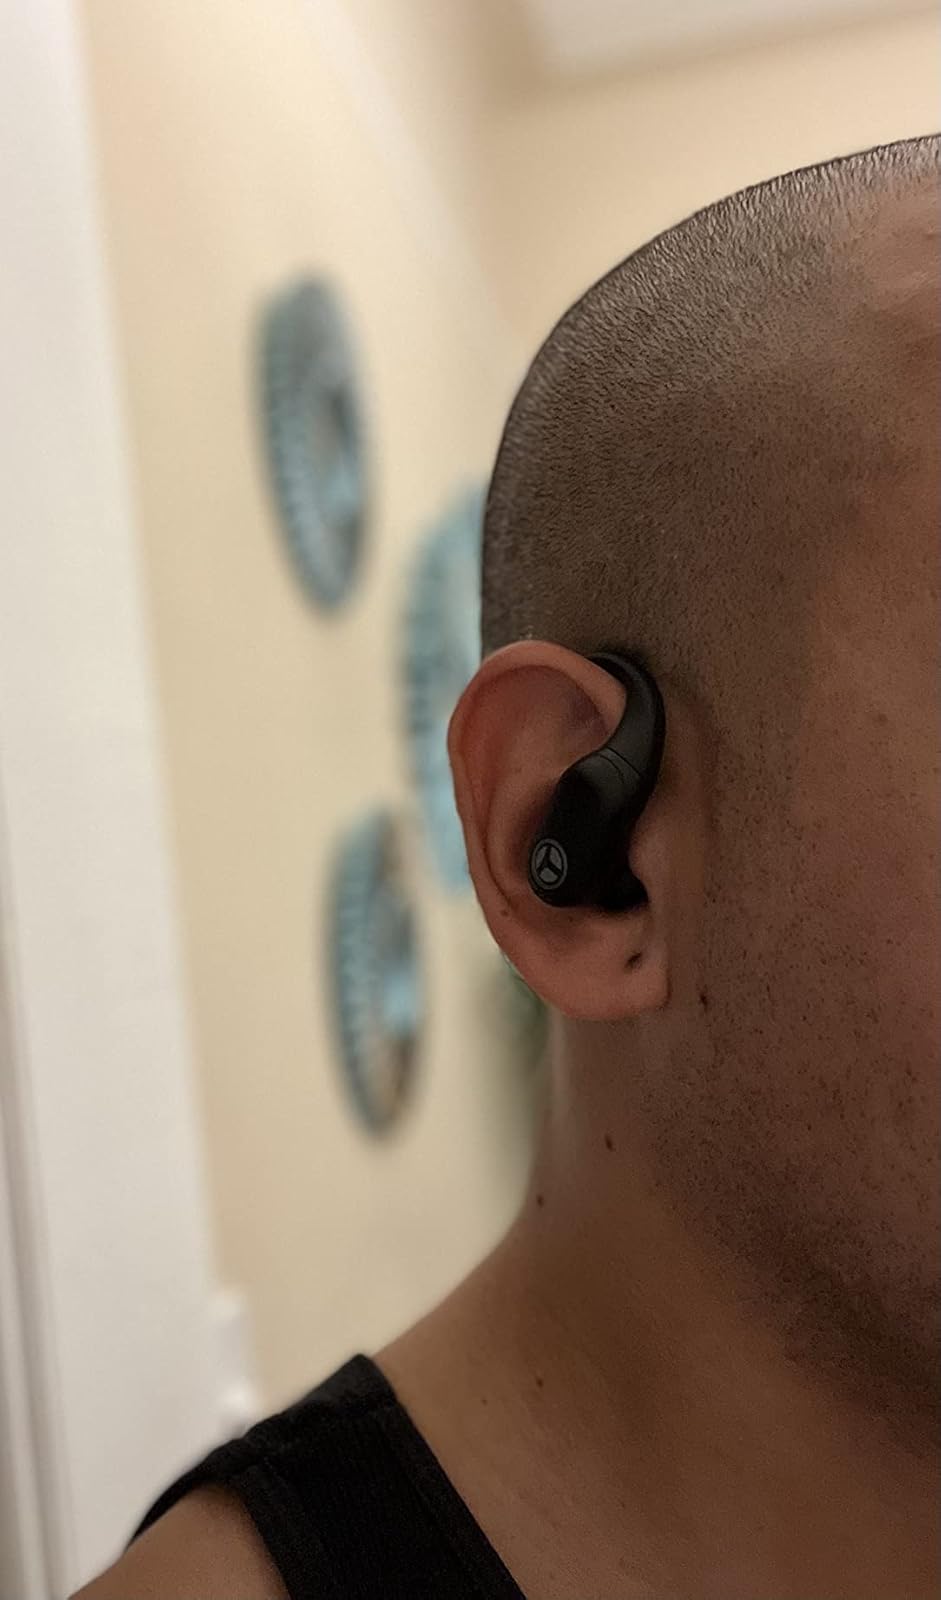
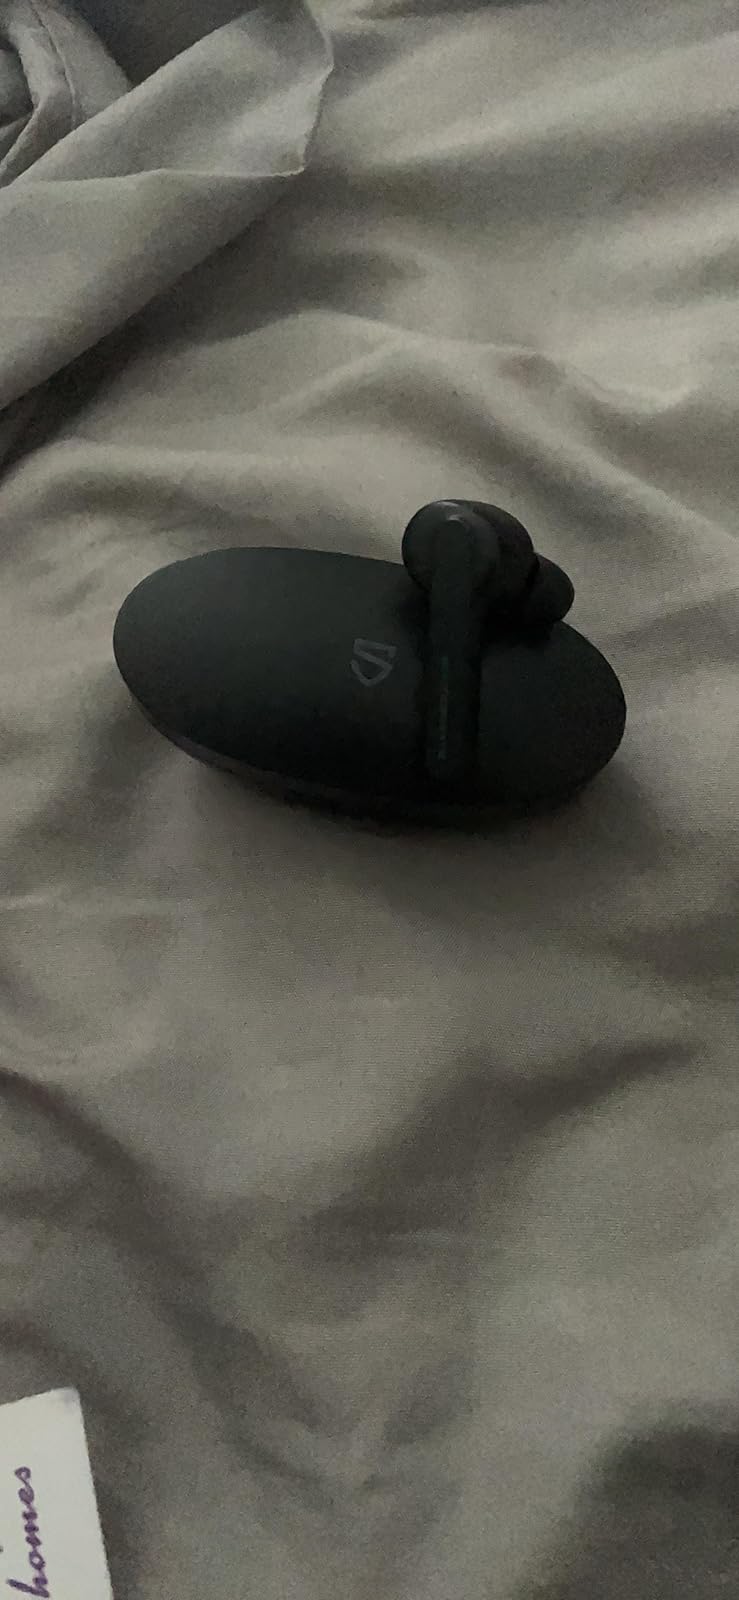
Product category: earbuds
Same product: no